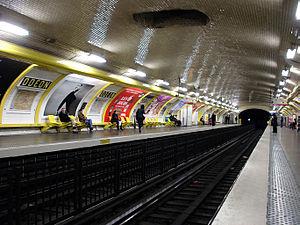
Station Odéon, de la ligne 4 du métro de Paris, France.
Odéon est une station des lignes 4 et 10 du métro de Paris, située dans le 6ᵉ arrondissement de Paris.